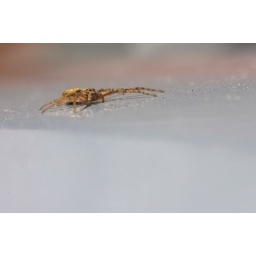
Well sitting on my car anyway. Taken in natural light.